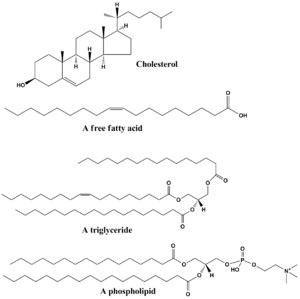
Lipid
Nogle almindelige lipiders struktur. Øverst er kolesterol[1] og oliesyre.[2] Den midterste struktur er en triglycerid bestående af oleoyl-, stearoyl- og palmitoyl-kæder hæftet på en glycerol-rygrad. I bunden er det almindelige fosfolipid, fosfatidylcholin.[3]
Lipider er en gruppe af naturligt forekommende molekyler, der omfatter fedtstoffer, voks, steroler, fedtopløselige vitaminer, monoglycerider, diglycerider, triglycerider, fosfolipider og andre. Lipiders centrale biologiske funktioner omfatter at opbevare energi, signalere, og fungere som en strukturel komponent i cellemembraner. Lipider anvendes indenfor kosmetik og fødevareindustrien, samt indenfor nanoteknologi.